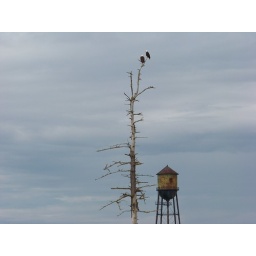
Old water tower in the background and eagles in the foreground